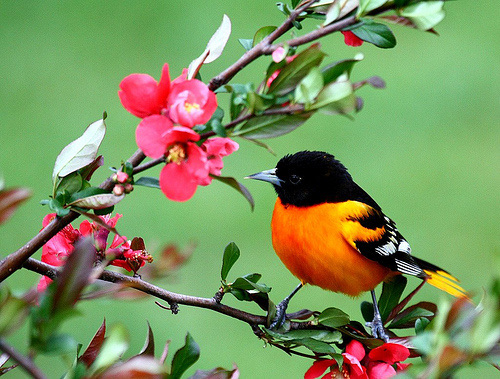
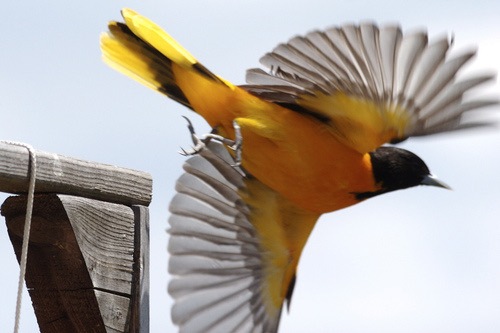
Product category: misc
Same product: yes